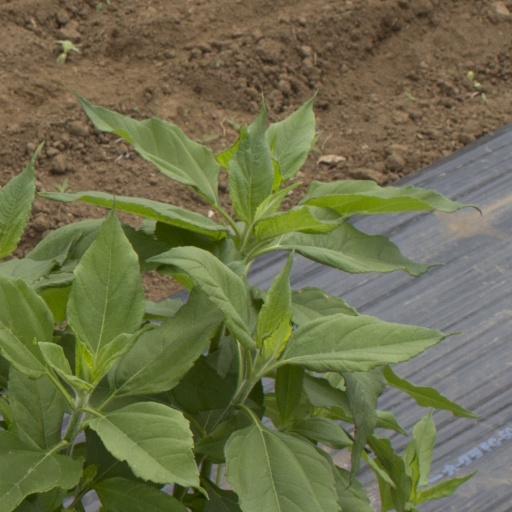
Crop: Jerusalem artichoke